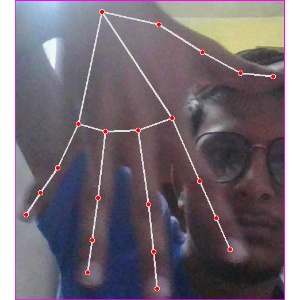
अक्षर: ढ